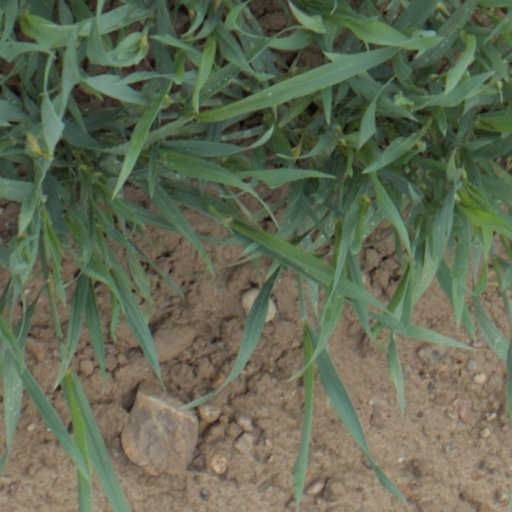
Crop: wheat